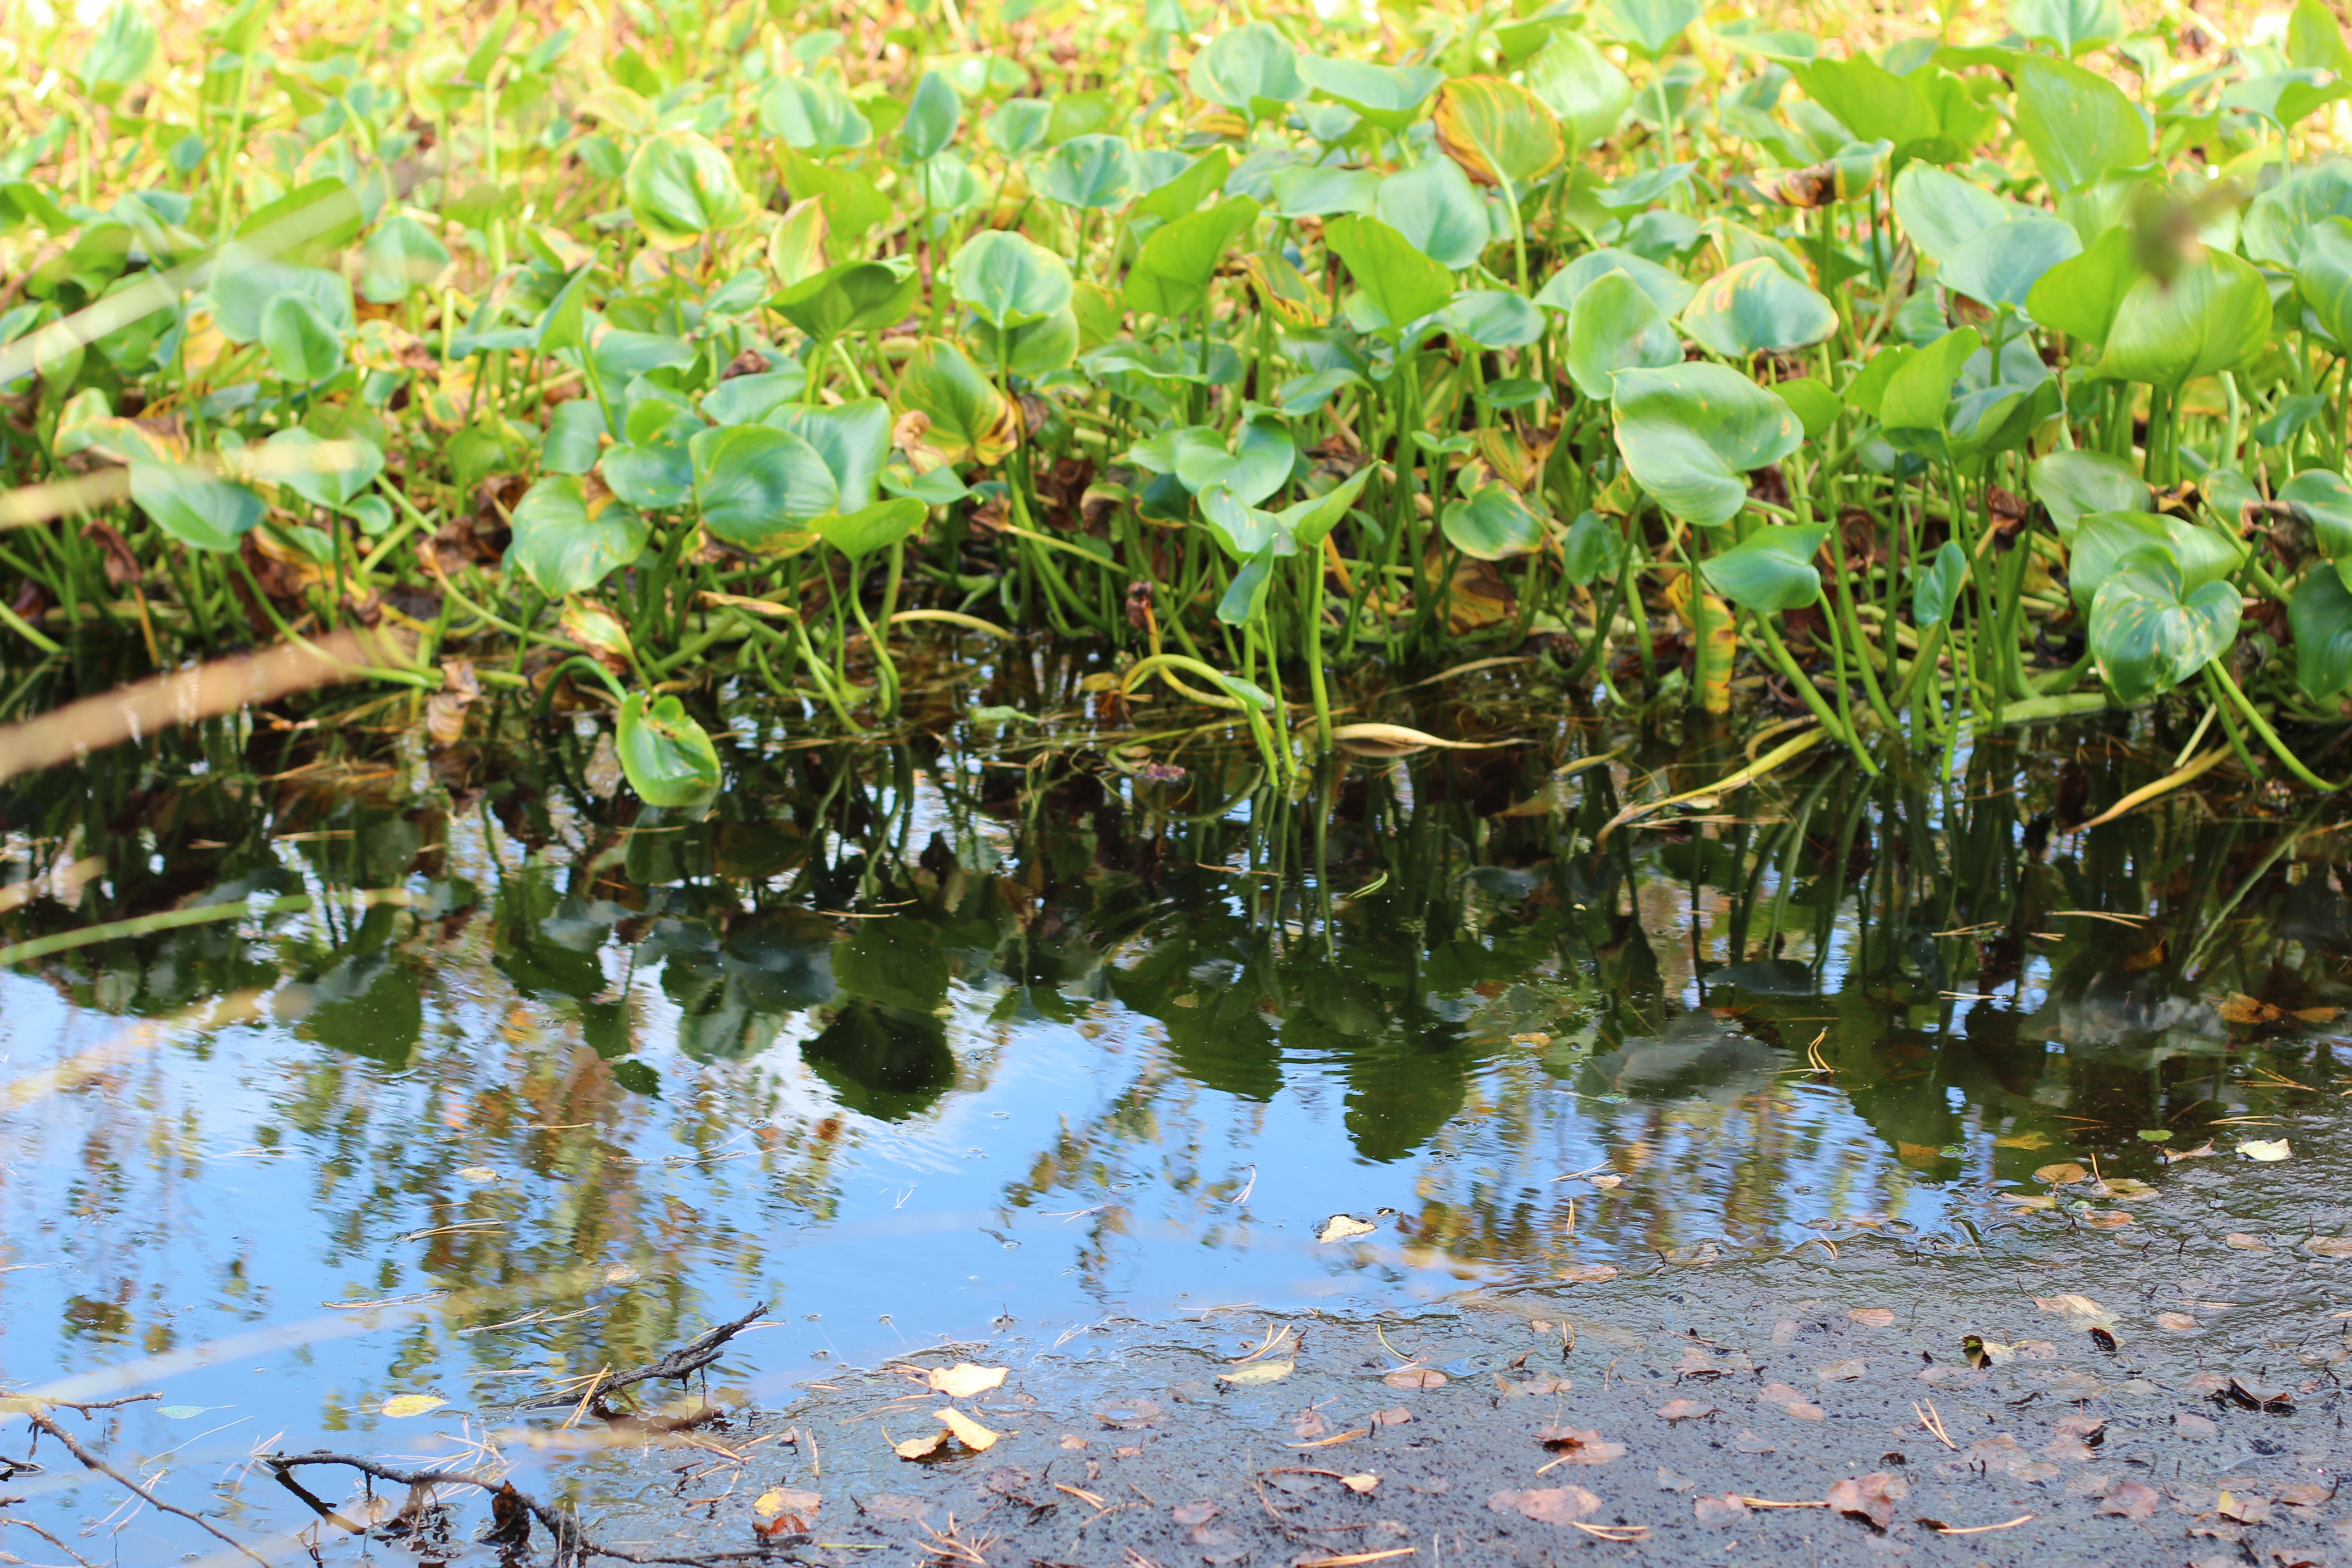
tree, water, nature, marsh, wetlands, swamp, leaf, flower, pond, wildlife, stream, reflection, autumn, fauna, moor, wetland, habitat, moorland, nature reserve, swampy, natural environment